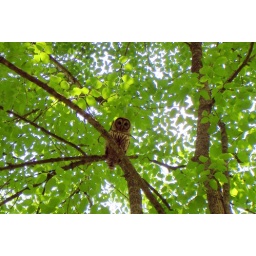
I got right under the tree he was sitting in. I don't think he even considered flying away.